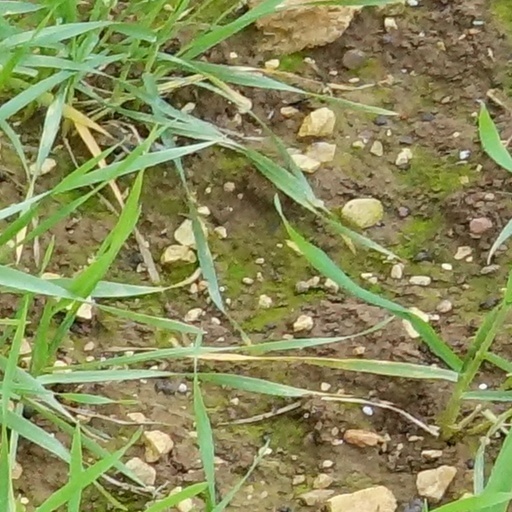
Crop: wheat